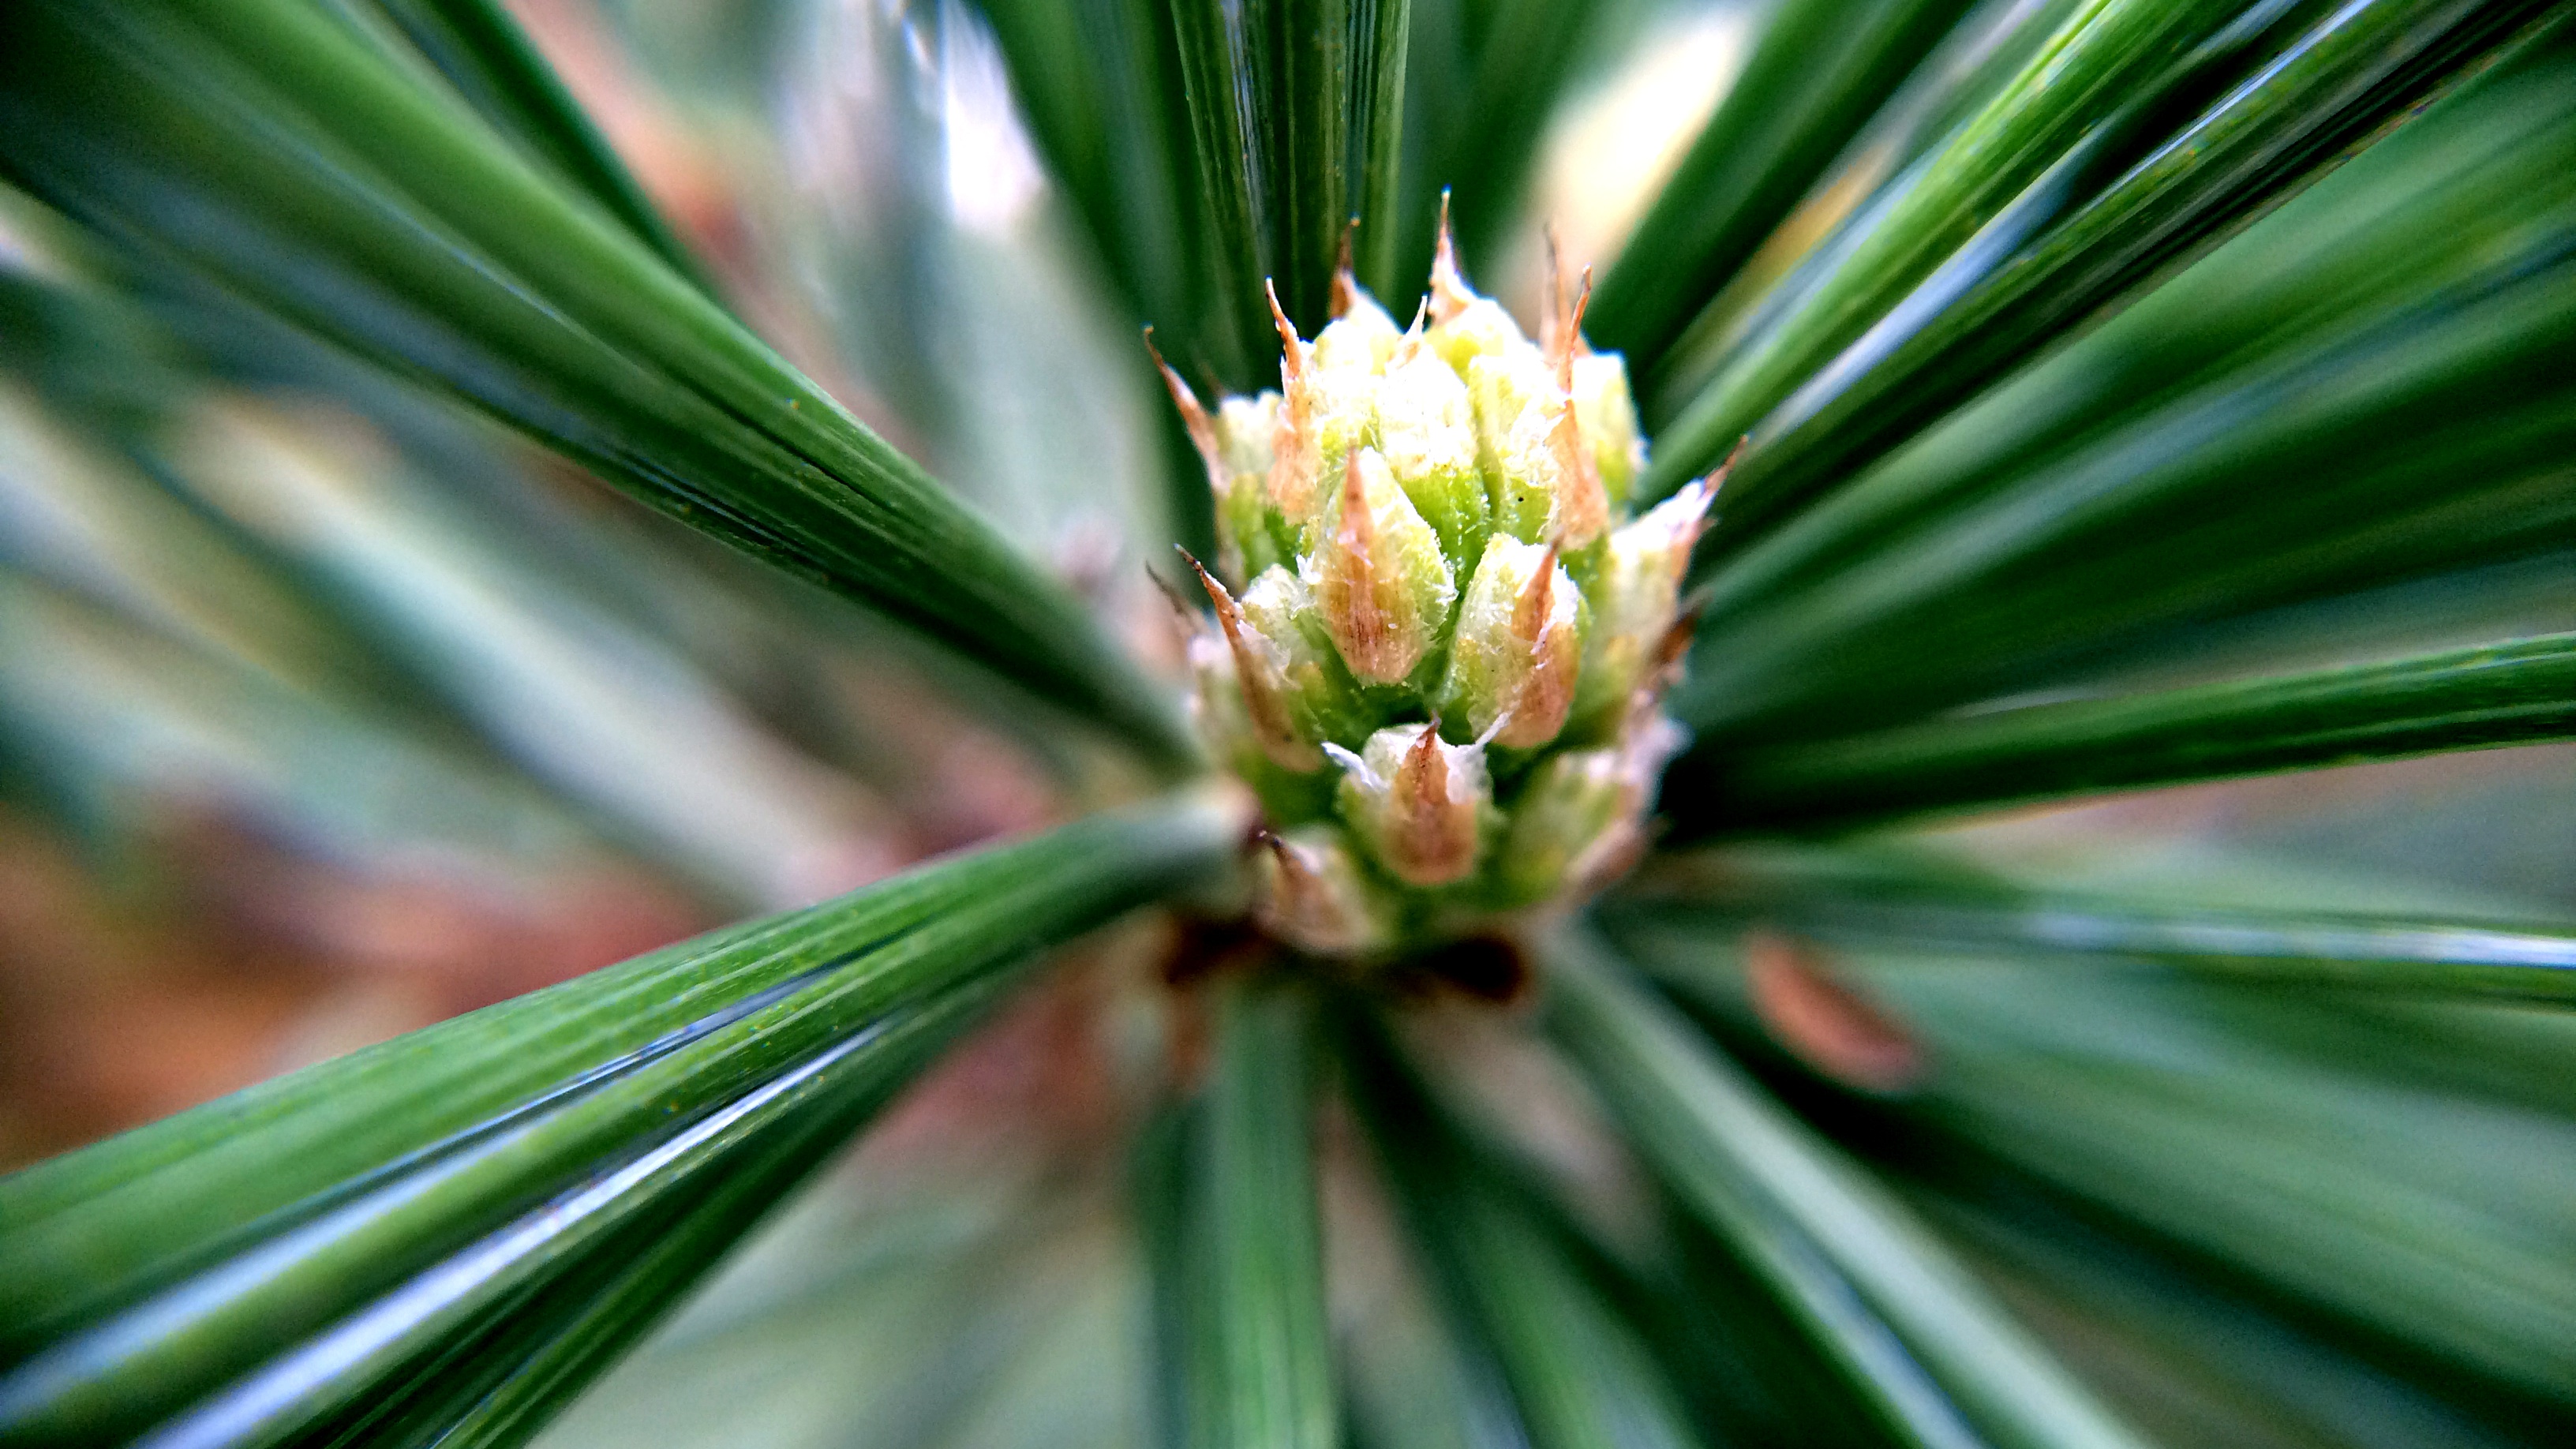
tree, nature, branch, plant, leaf, flower, green, evergreen, botany, fir, flora, conifer, close up, macro photography, pine family, plant stem, woody plant, land plant, arecales